Irene Lalji

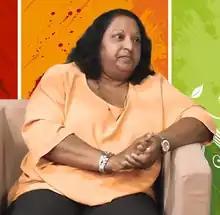
Interviewed on "Artiesten Club"

Irene Lalji (died 2 November 2021) was a Surinamese lawyer and television presenter.